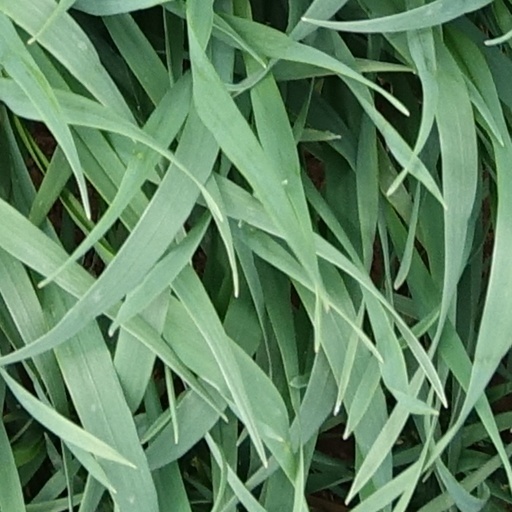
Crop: wheat